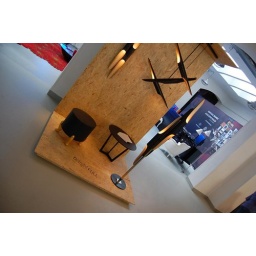
DELIGHTFULL's wall lamps are a perfect touch of ambience and personality in your house.